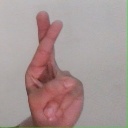
अक्षर: र